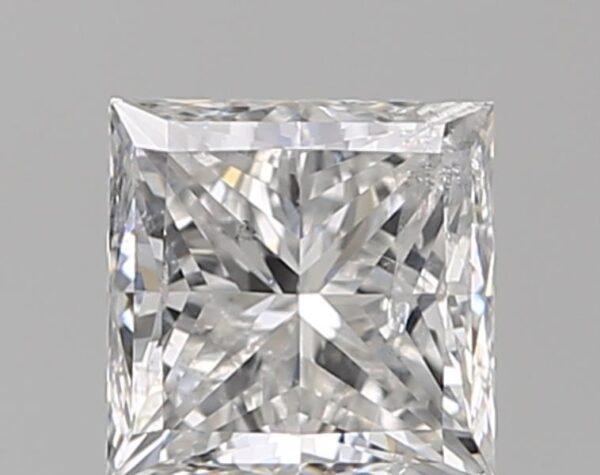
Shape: princess
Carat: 1
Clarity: SI2
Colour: G
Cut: EX
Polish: VG
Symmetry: VG
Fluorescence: N
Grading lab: IGI
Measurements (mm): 5.2 x 5.19 x 3.92